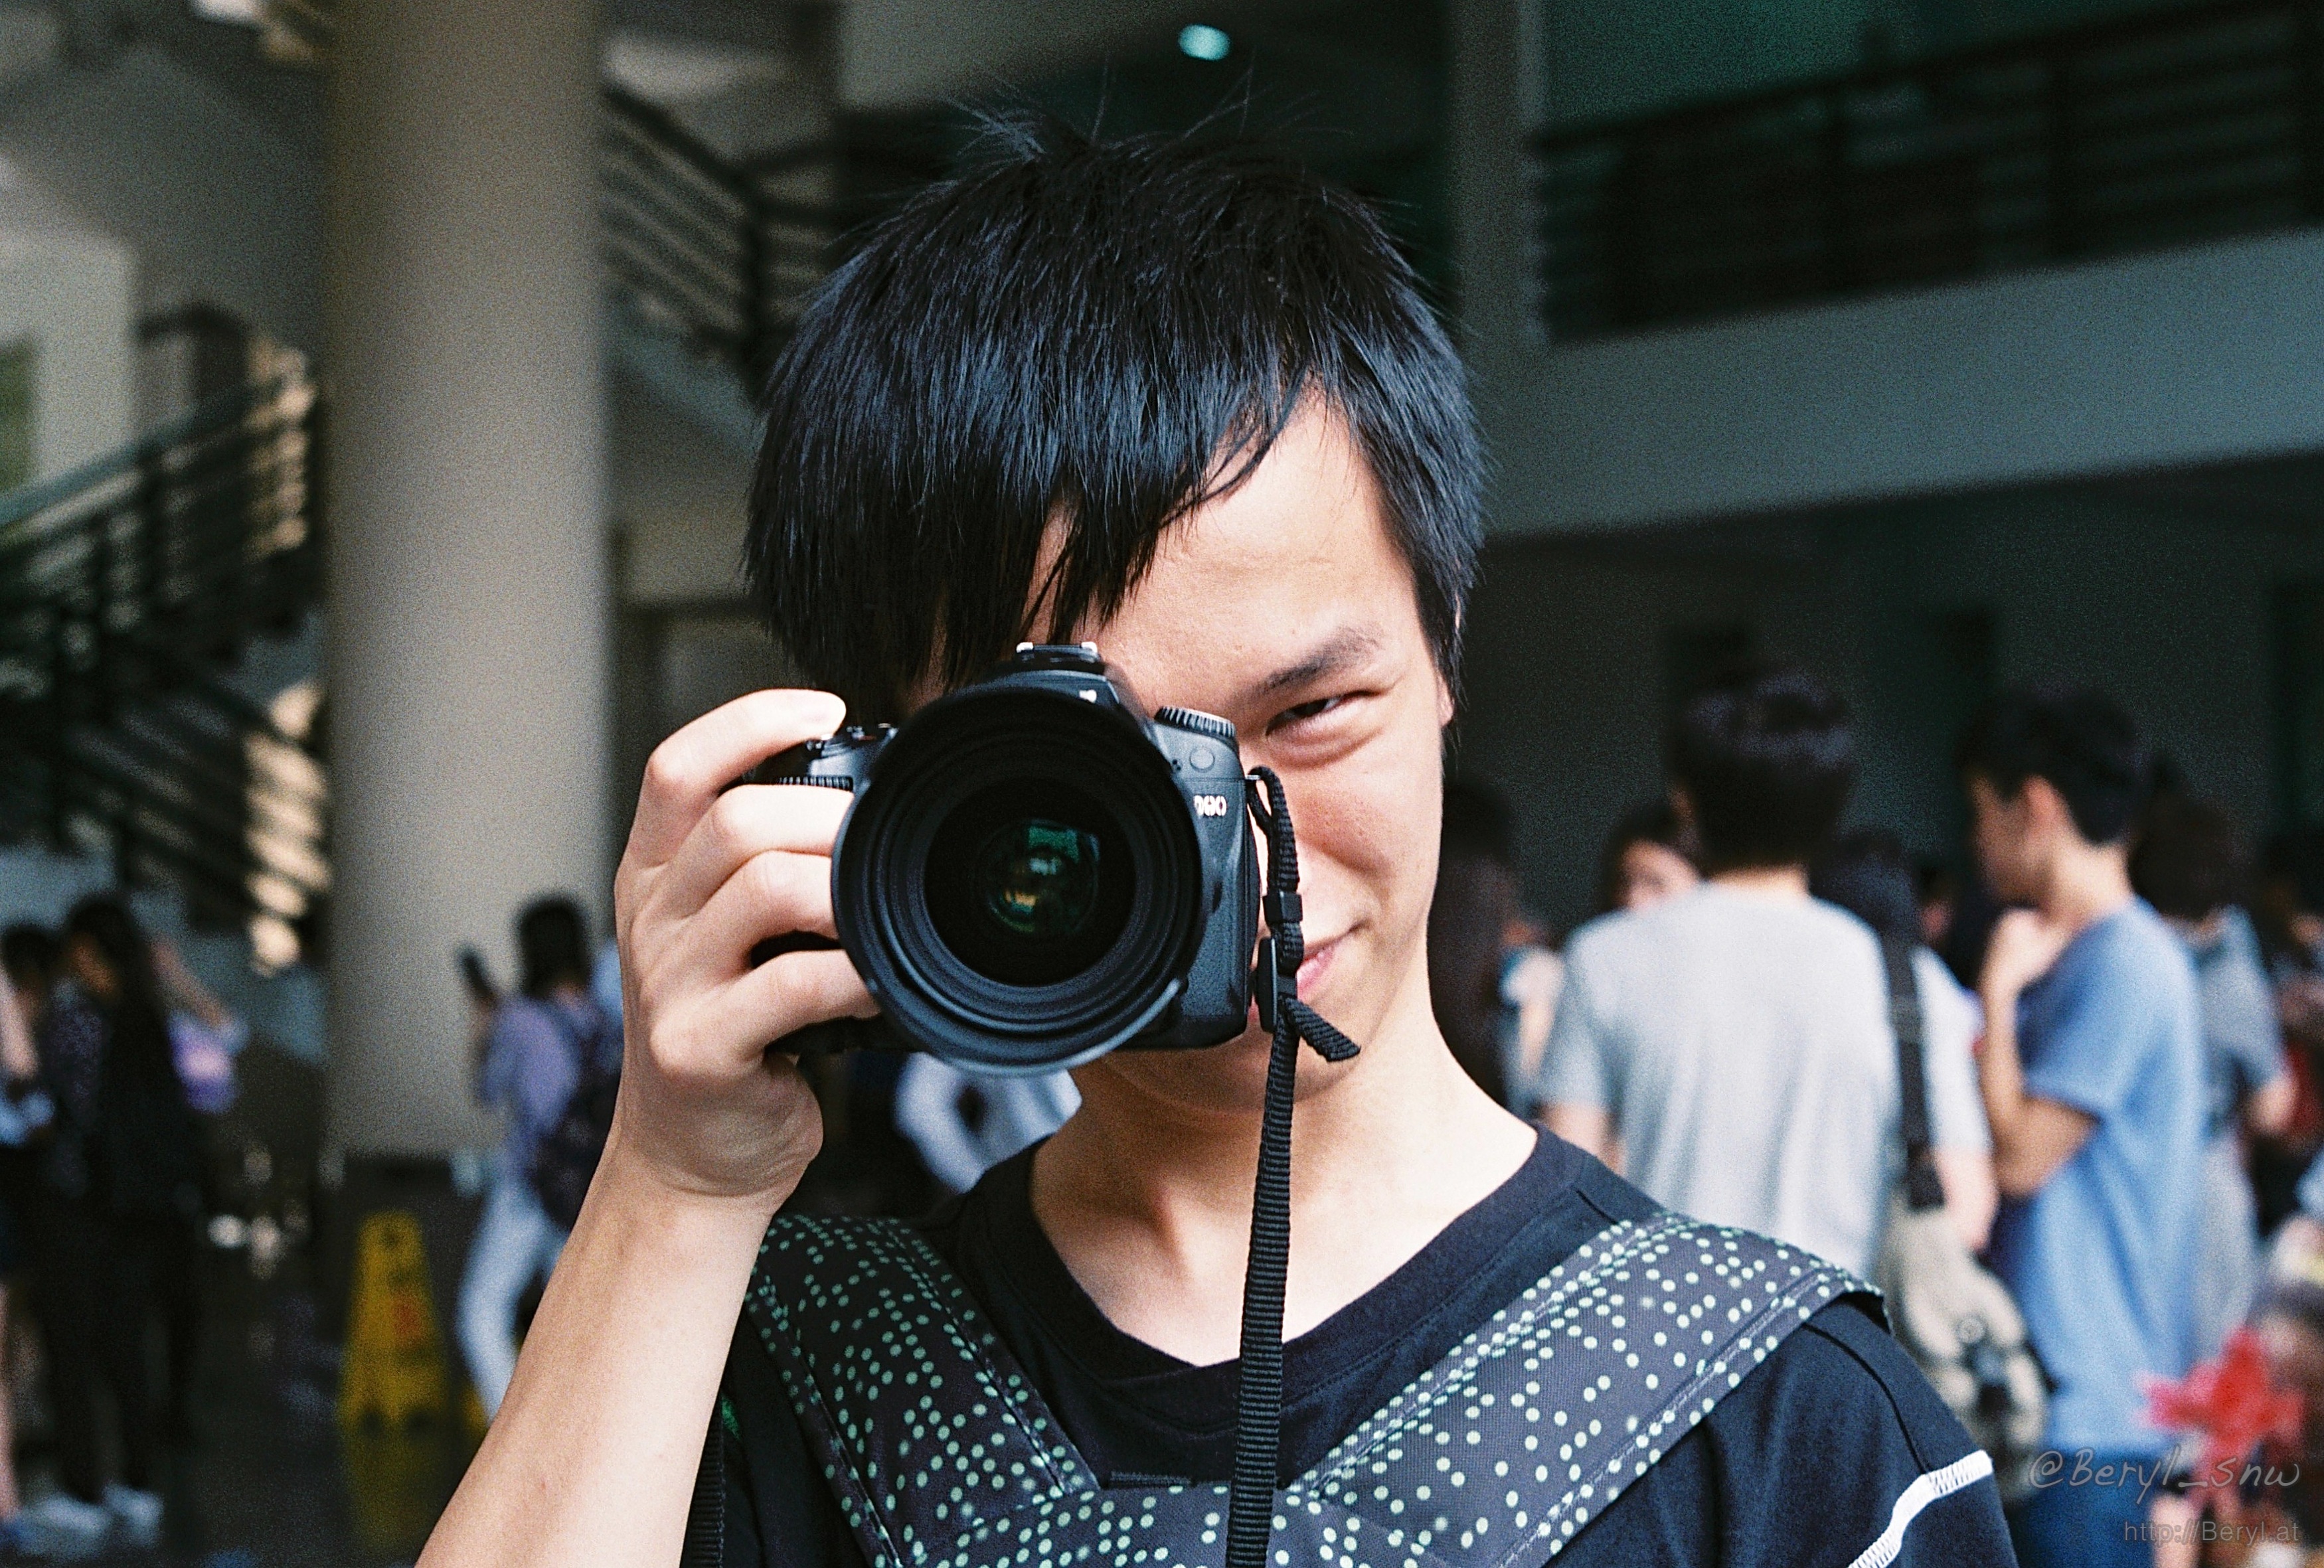
camera, photography, boy, film, fujifilm, youth, student, nikon, eye, university, photograph, faceless, costume, teenage, xtra, 400, voigtlaender, bessar2, industarn6152mmf28, contact, camera operator